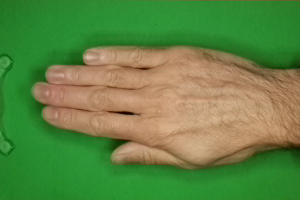
Label: paper